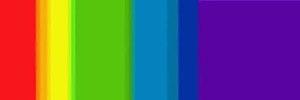
Le spectroscope est un appareil destiné à observer les spectres lumineux. Il fut inventé par Joseph von Fraunhofer, un verrier allemand, en 1815.